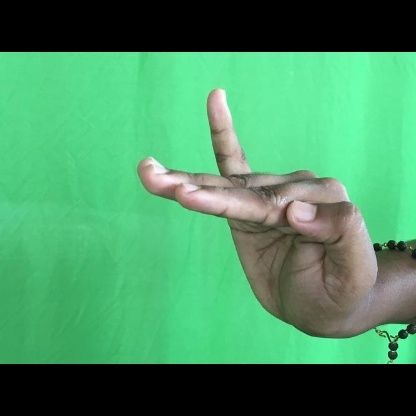
Mudra: Hamsapaksha